Mastocytoma in dogs

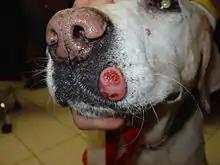
Ulcerated disintegrating mastocytoma on the chaps of a Labrador retriever

Mastocytomas of the skin present as nodules (papules), raised patches (plaques), or nodules (nodus), which may be superficially ulcerated. Their consistency ranges from soft to coarse-nodular. Locally, redness and itching may occur (Darier's sign). Occasionally, satellite nodules occur, i.e., metastasis of the tumor via lymphatic vessels into neighboring skin areas; in about 10% of cases, multiple mastocytomas are formed from the outset (primary multiplicity).